Dhaka Division

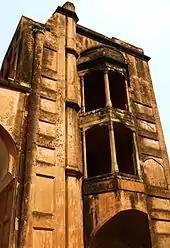
Ruins of Lalbagh Fort

Dhaka became the capital of the Mughal province of Bengal, Bihar, and Orissa in 1610 with a jurisdiction covering modern-day Bangladesh and eastern India, including the modern-day Indian states of West Bengal, Bihar and Orissa. This province was known as Bengal Subah. The city was founded during the reign of Emperor Jahangir. Emperor Shah Jahan visited Dhaka in 1624 and stayed in the city for a week, four years before he became emperor in 1628. Dhaka became one of the richest and greatest cities in the world during the early period of Bengal Subah (1610–1717). The prosperity of Dhaka reached its peak during the administration of governor Shaista Khan (1644-1677 and 1680–1688). Rice was then sold at eight maunds per rupee. Thomas Bowrey, an English merchant sailor who visited the city between 1669 and 1670, wrote that the city was 40 miles in circuit. He estimated the city to be more populated than London with 900,000 people.